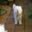
Label: dog